Online social movement

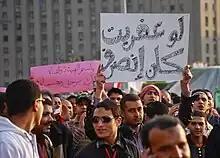
Crowd of protestors holding signs during the 2011 Egyptian Revolution

2009 Iranian presidential election protests: Protests against the highly controversial 2009 Iranian presidential election results in support of opposition candidates Mir-Hossein Mousavi and Mehdi Karroubi, occurred in major cities nationwide from 2009 into early 2010. The protests were titled Iranian Green Movement by its proponents, reflecting Mousavi's campaign theme, and Persian Awakening, Persian Spring or Green Revolution, reflecting the "Persian identity" of Iranians and the so-called "colour revolution" theme. Protests began the night of 12 June 2009, following the announcement that incumbent President Mahmoud Ahmadinejad won nearly 63% of the vote, despite several reported irregularities.